Santa Paolina

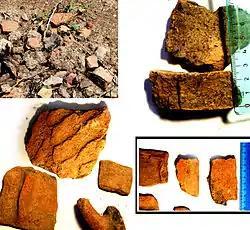
Archaeological finds from the 9th century BC, discovered by Isaac Luongo in the countryside of Santa Paolina (AV), Italy.

The area surrounding Santa Paolina was frequented by prehistoric men in the Neolithic age. Archaeological findings reveal the presence of a civilization of the Irpinian people in the valley at the foot of Mount San Felice in the 9th century BC.